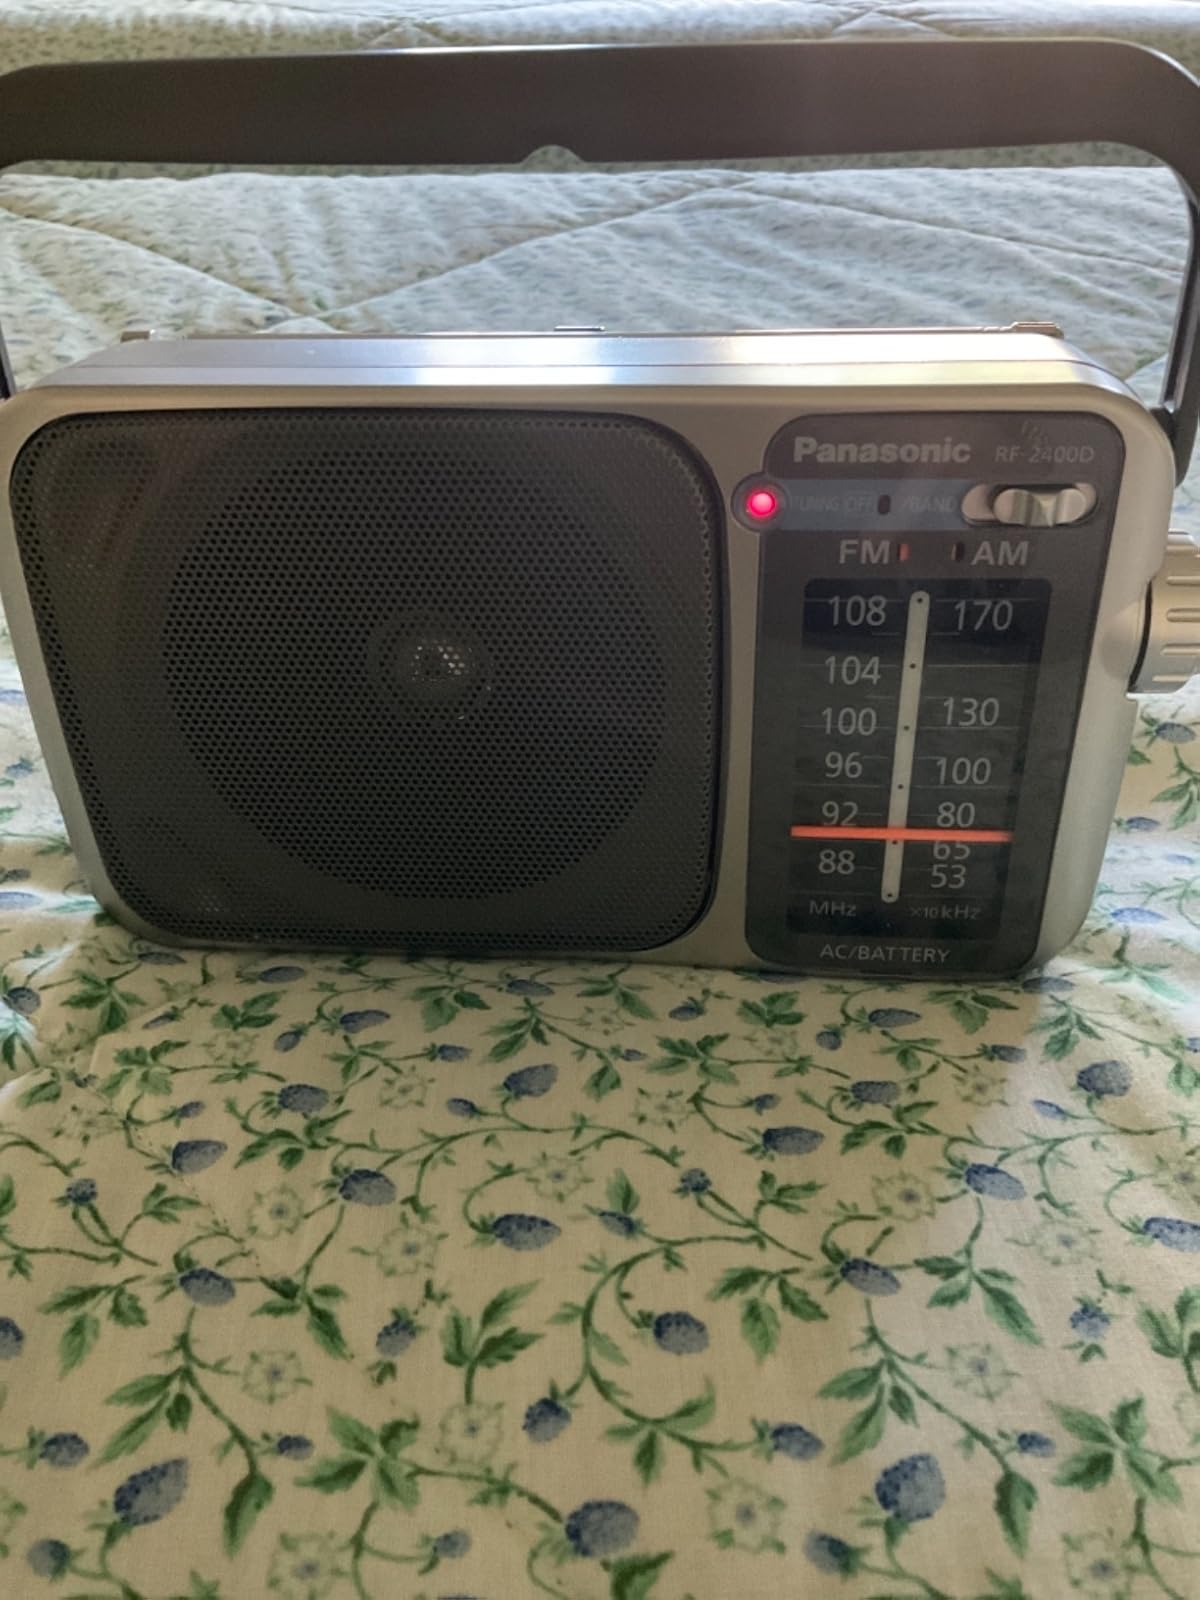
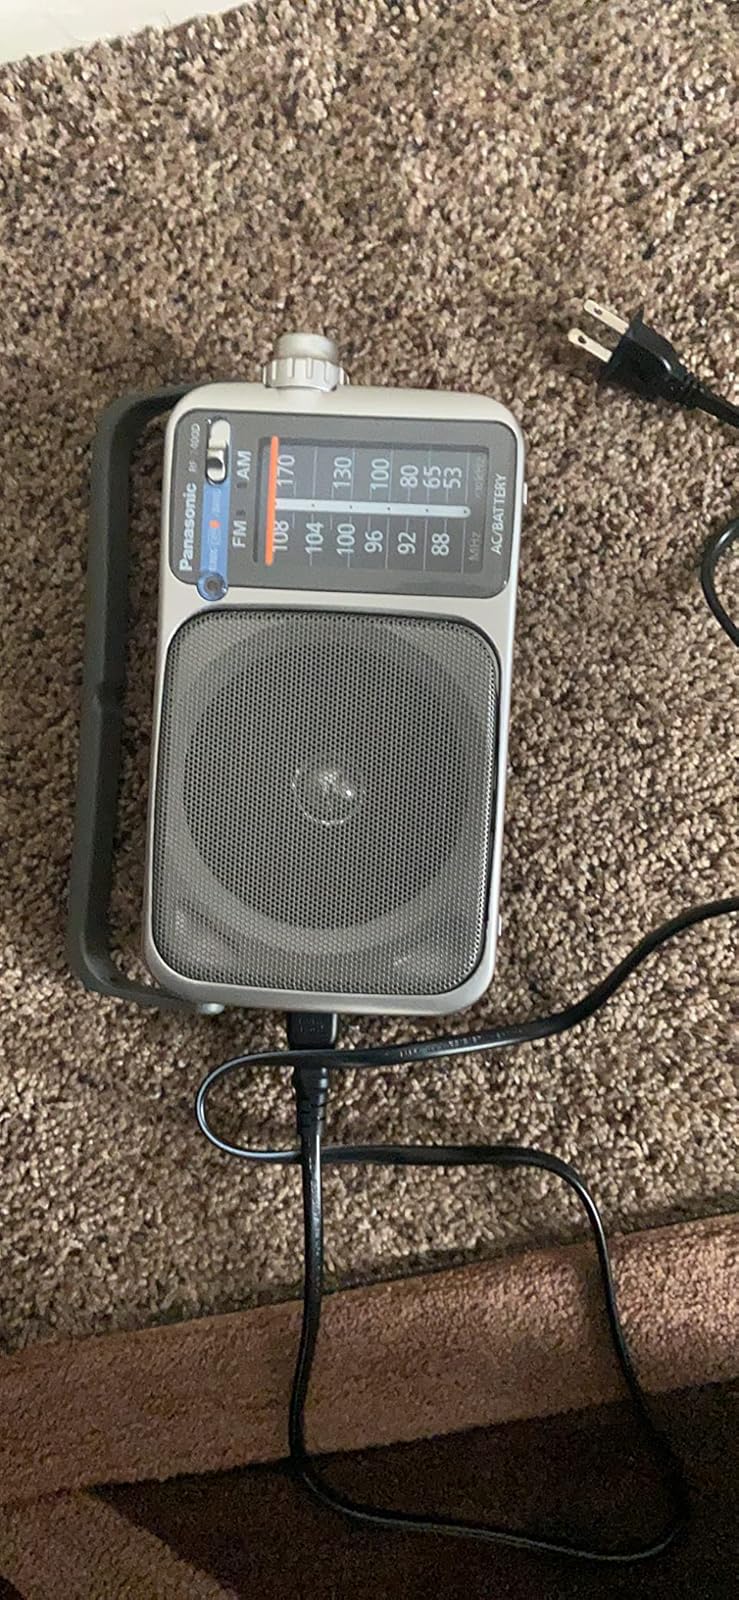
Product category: radio
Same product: yes